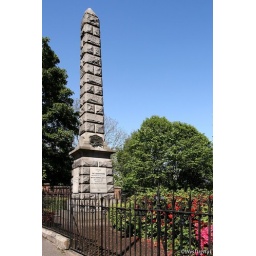
Bothwell Bridge monument by the banks of the river Clyde. marking the site of the Battle of Bothwell Bridge.